2-2-2

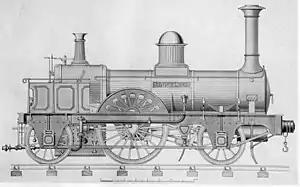
The original "Jenny Lind" locomotive, 1847.

The Jenny Lind locomotive, designed by David Joy and built in 1847 for the London, Brighton and South Coast Railway by the E. B. Wilson and Company of Leeds, became the basis of hundreds of similar passenger locomotives built during the 1840s and 1850s by this and other manufacturers for UK railways. The London and North Western Railway "Cornwall" locomotive was designed at Crewe Works as a 4-2-2 by Francis Trevithick in 1847, but was rebuilt as a 2-2-2 in 1858.